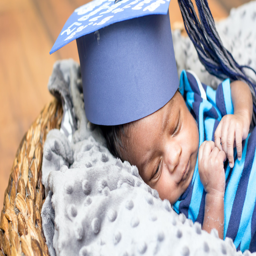
sleeping premature baby in a graduation cap